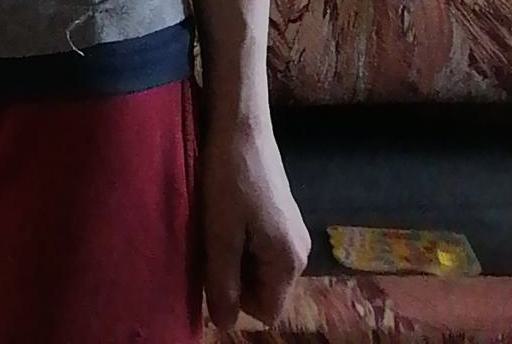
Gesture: no_gesture